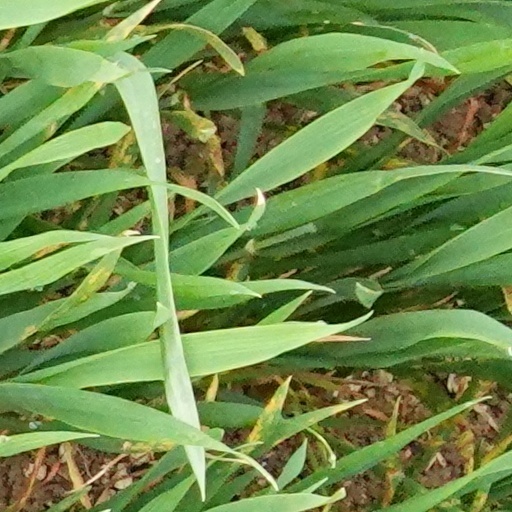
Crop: wheat